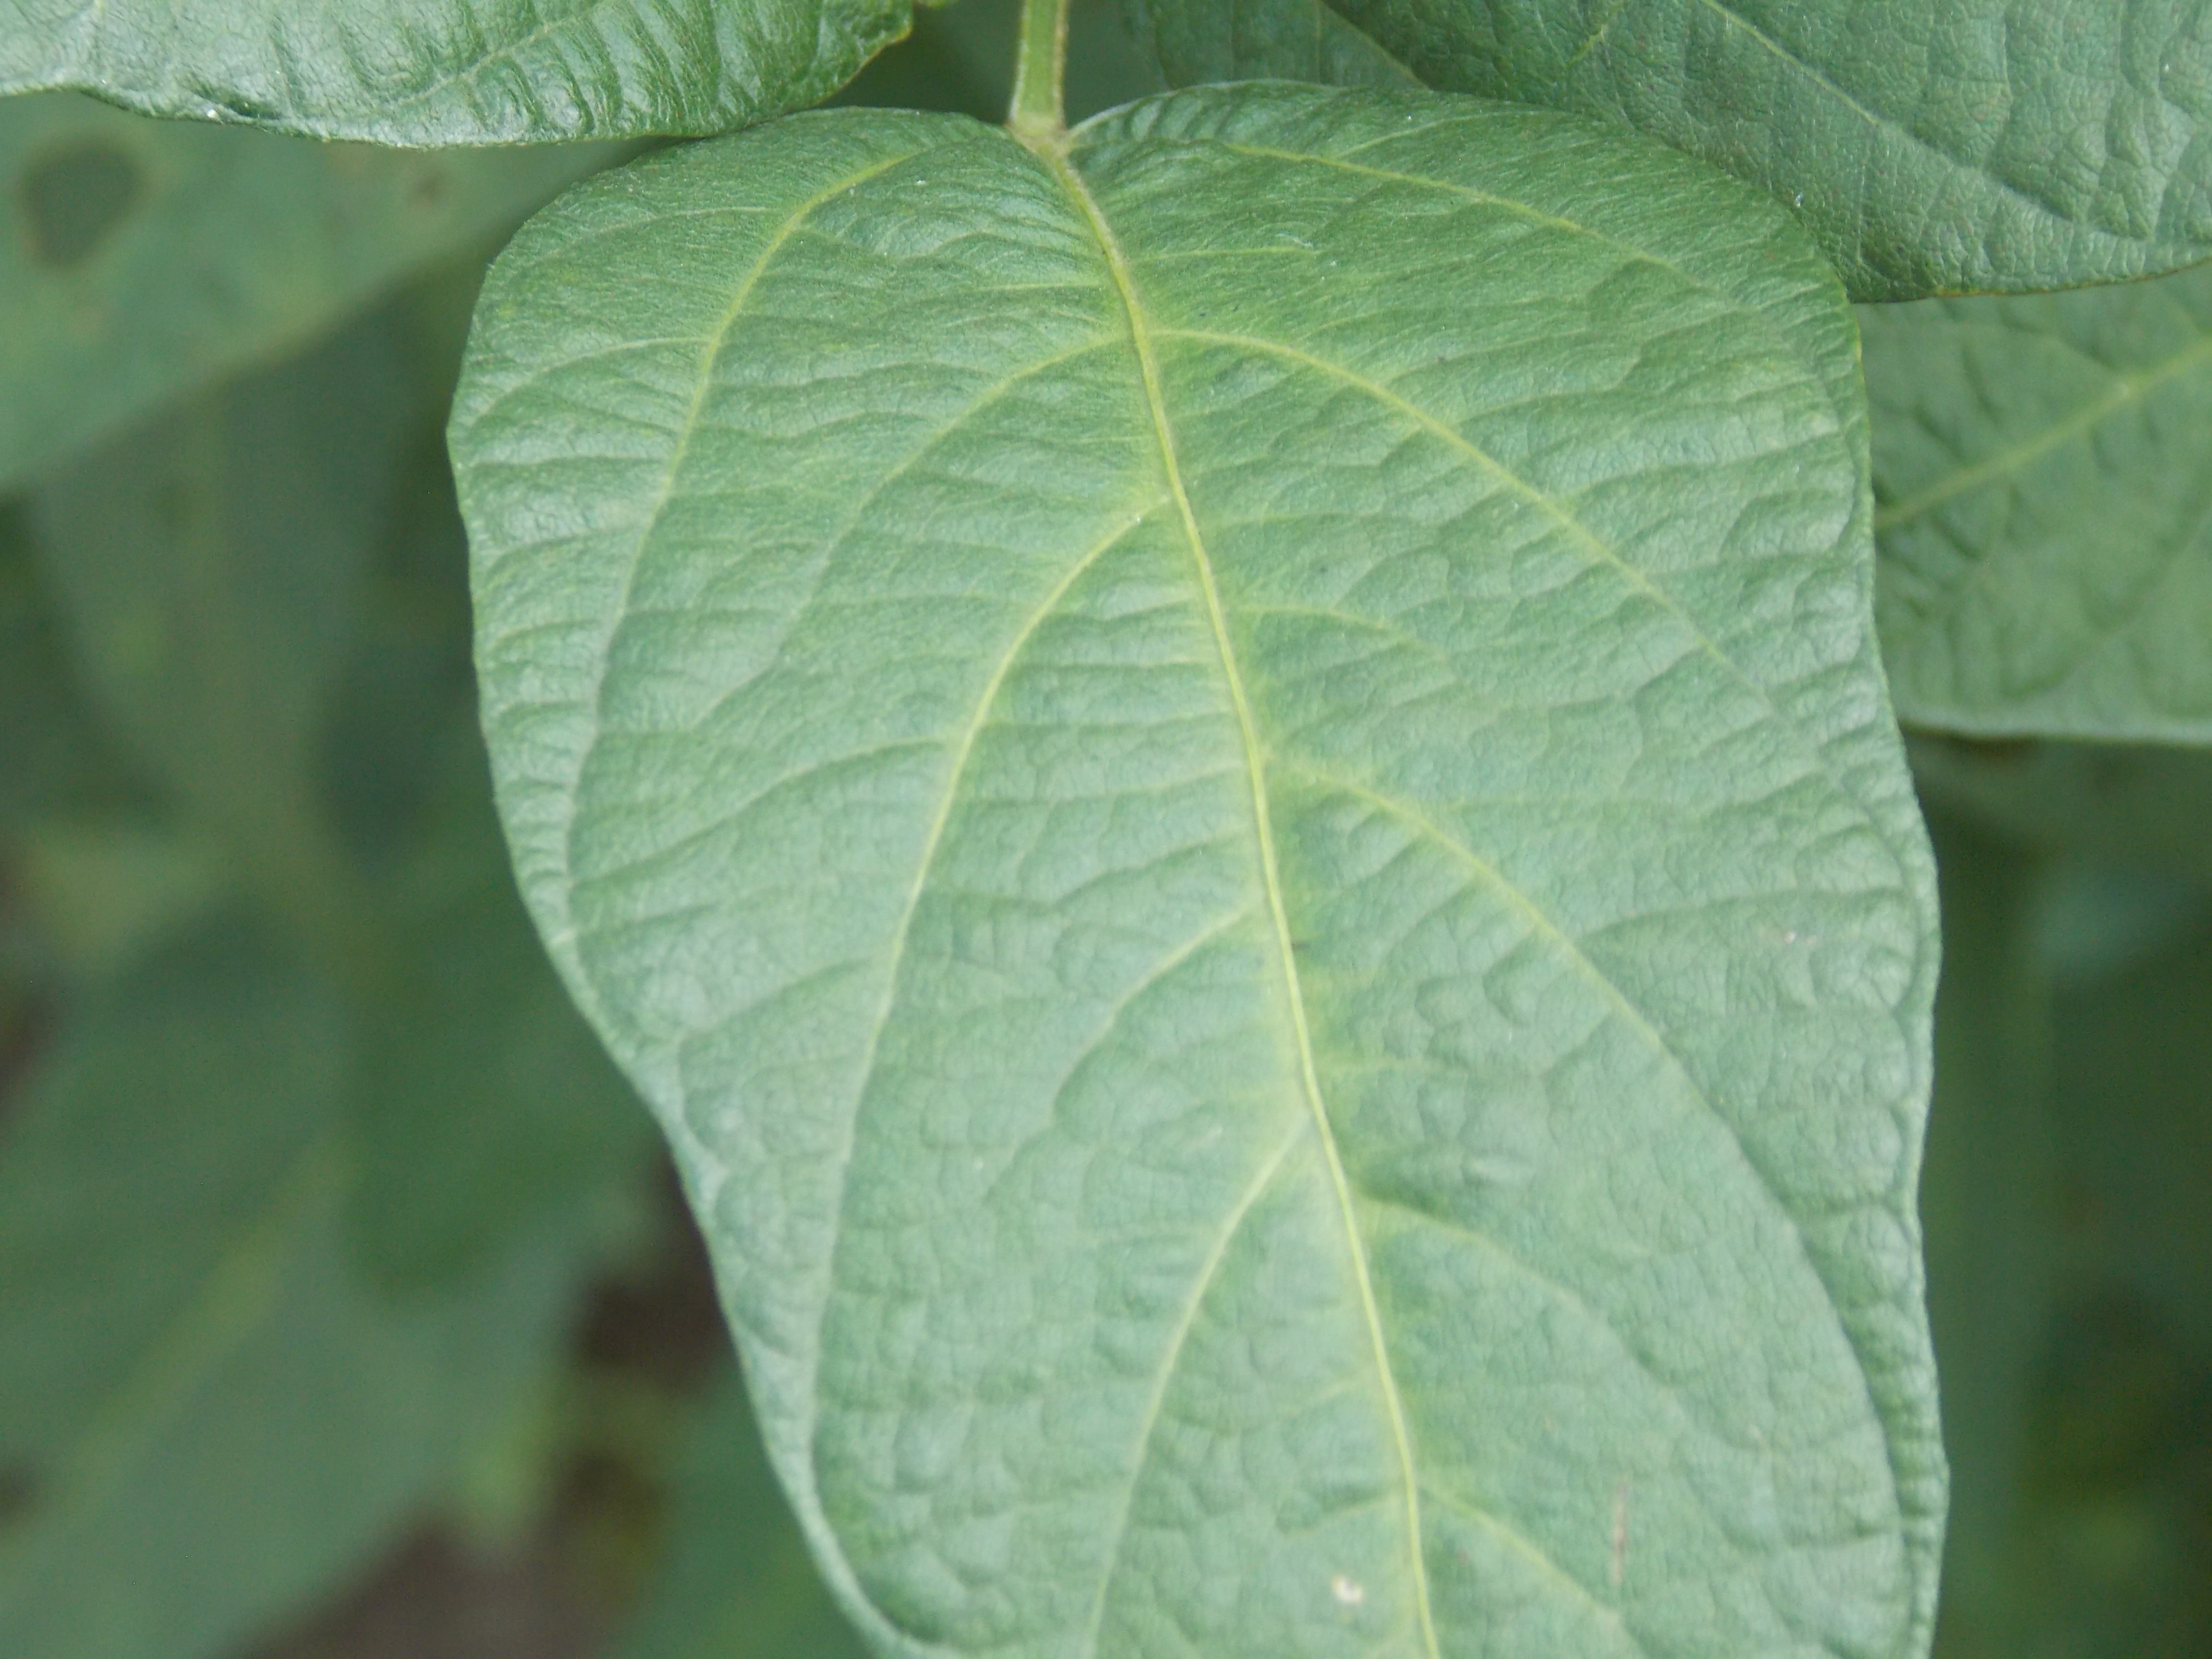
Label: Healthy